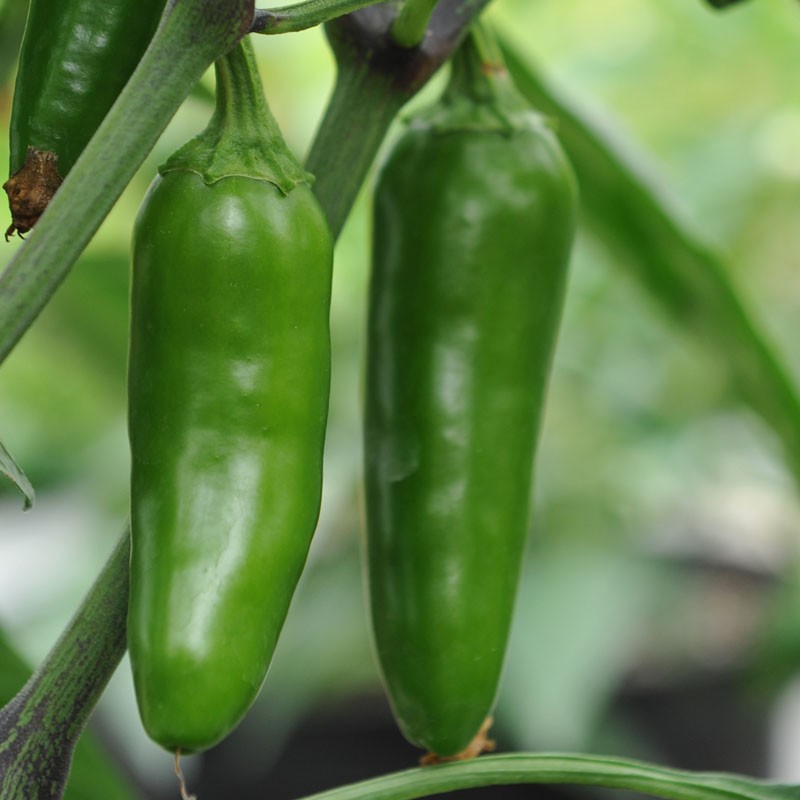
Label: chilli_pepper